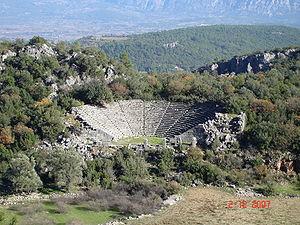
La Lycie est une région historique située au sud de la Lydie en Anatolie.